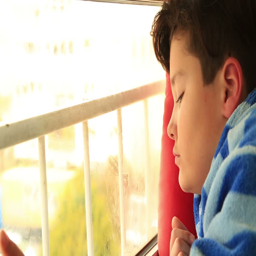
sad child sitting next to and looking out the window